Harmony Dust

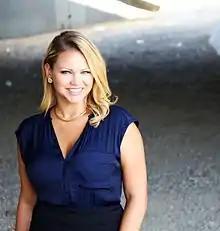
Harmony Dust

Harmony Star Dust (born August 12, 1976) is an American social activist for women who have worked in the sex industry and victims of sexual exploitation and trafficking.